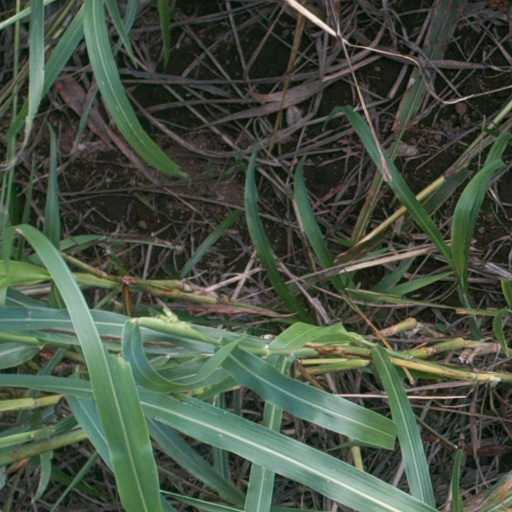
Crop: sorghum